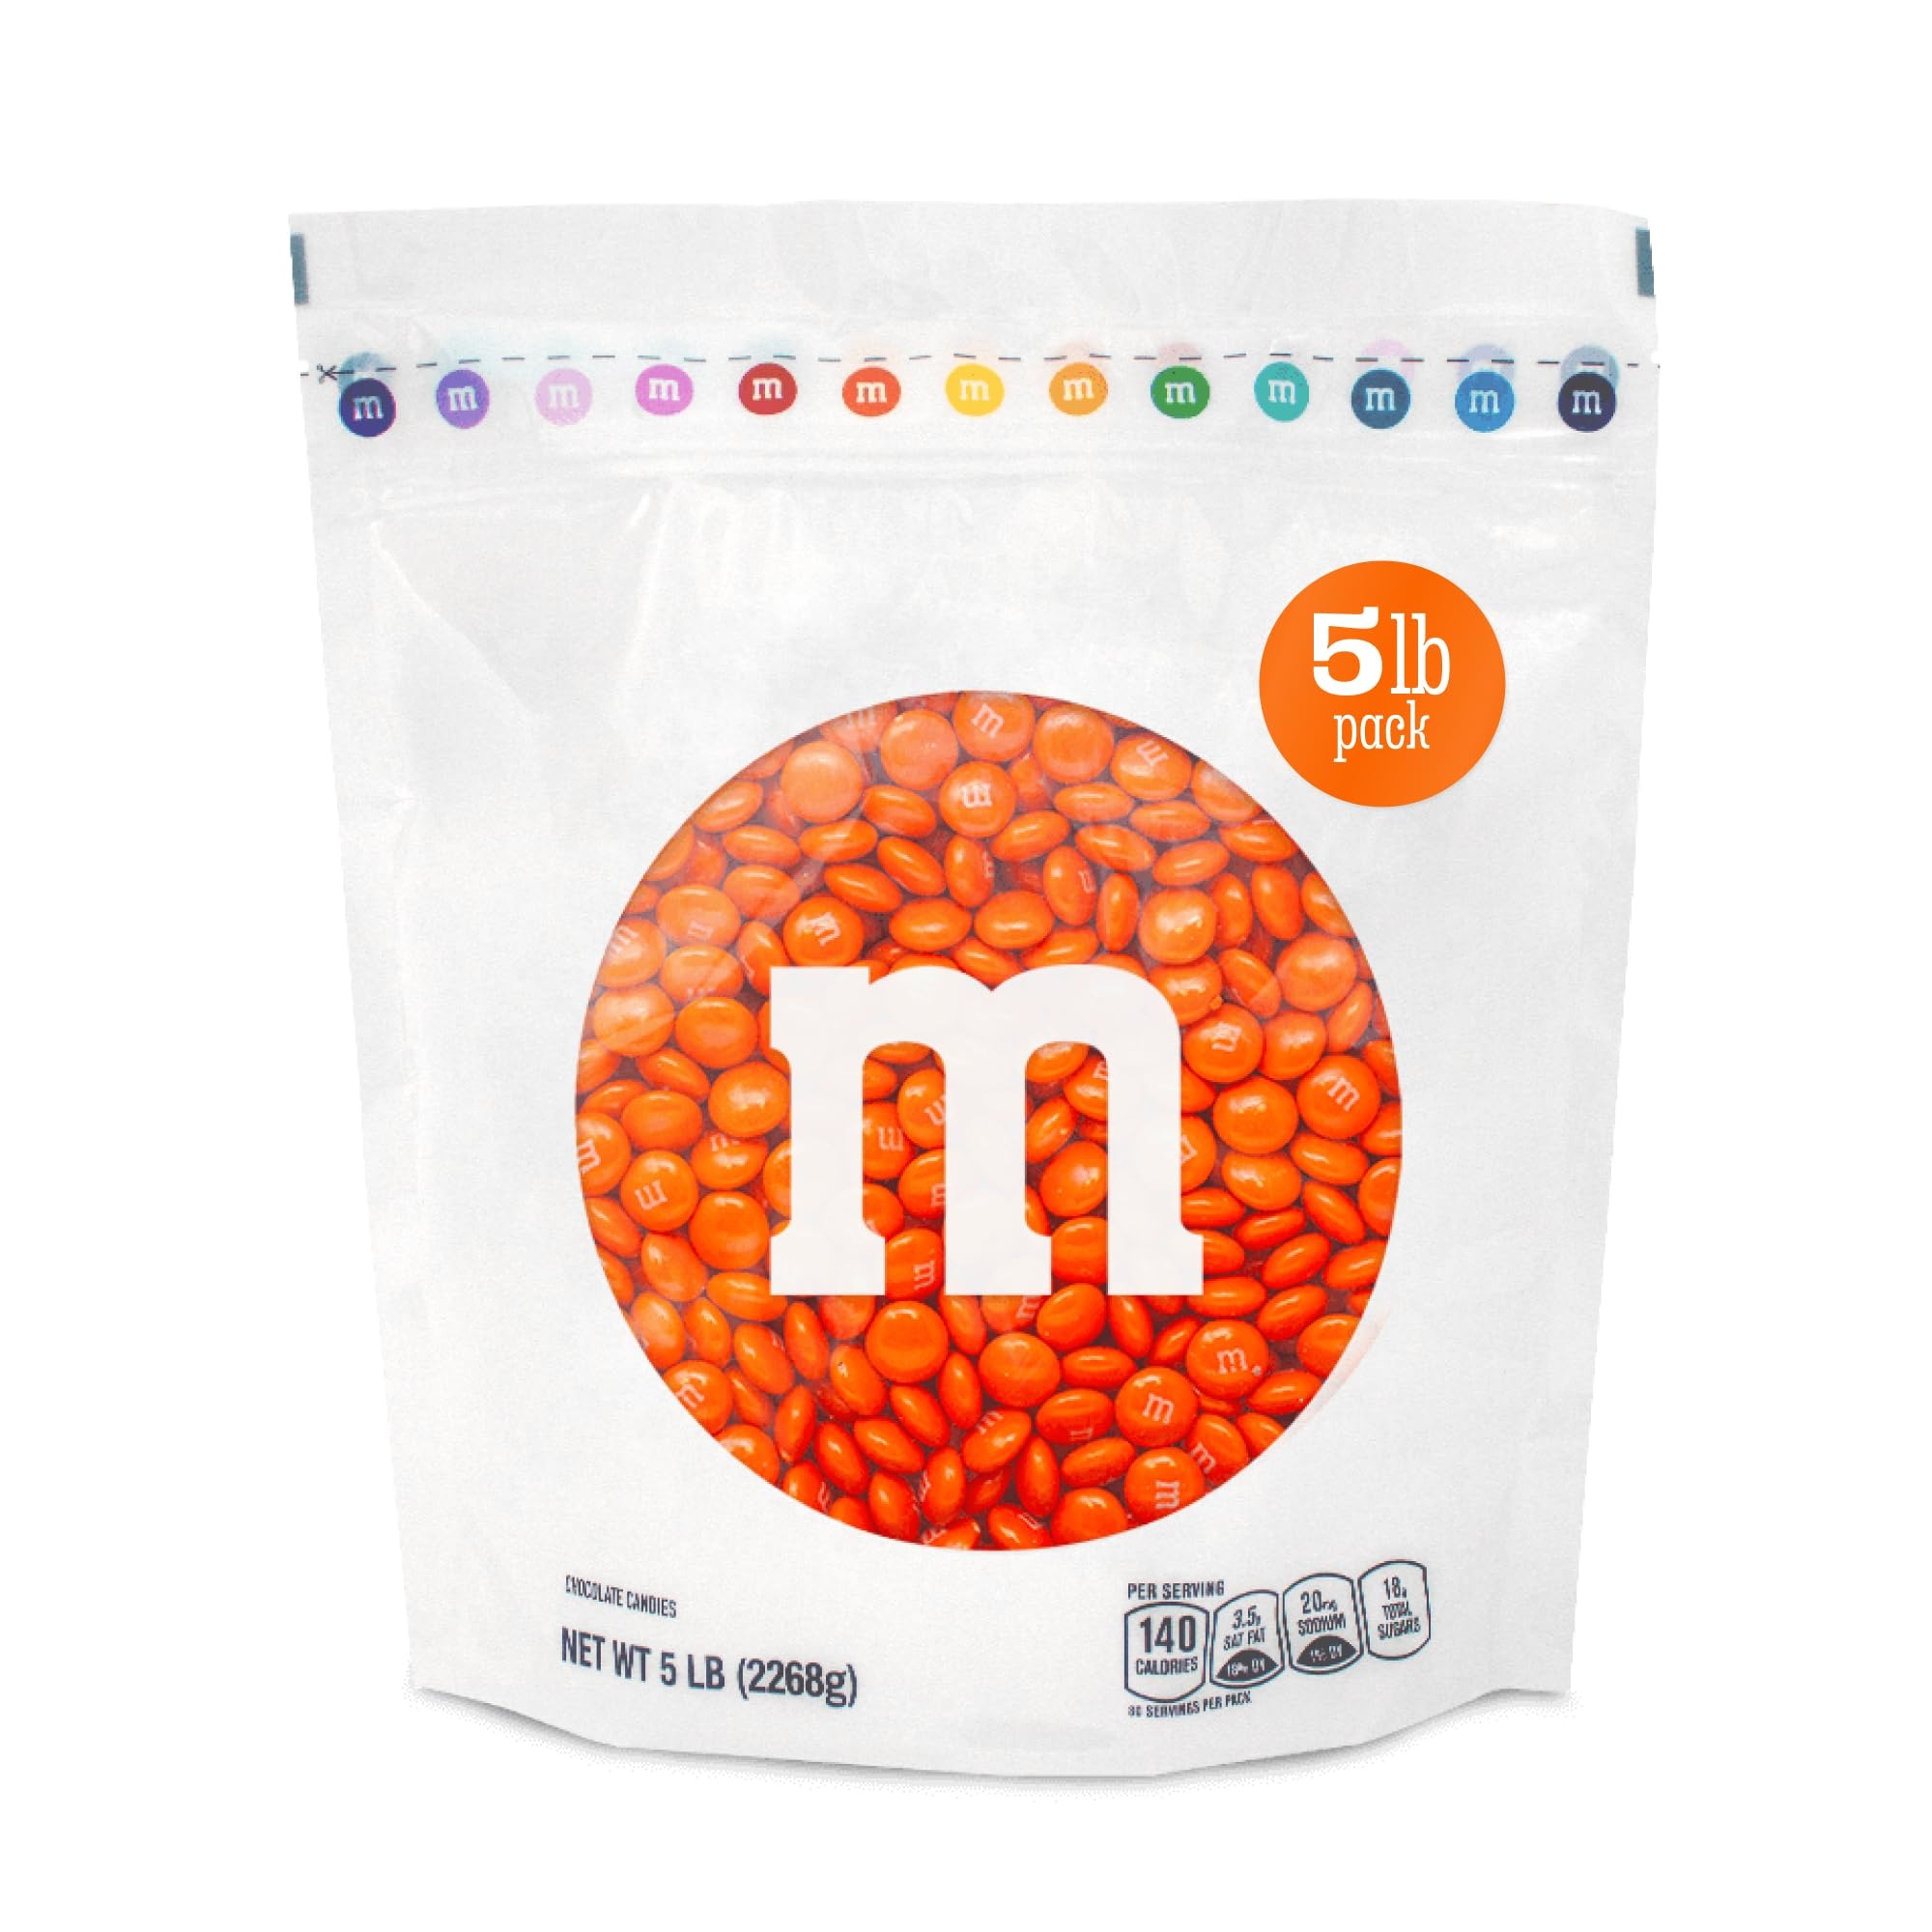
Item Name: M&M’S WORLD Orange Milk Chocolate Candy, 5lbs of M&M'S in Resealable Pack for Candy Bars, Halloween Trick or Treat Favors, Birthday Parties, Dessert Tables & DIY Party Favors
Bullet Point 1: CELEBRATE COLORFUL CHOCOLATE FUN! Thinking of unique engagement decorations or chocolate gifts? There's nothing more special than M&M's milk chocolate candy bulk
Bullet Point 2: NO MORE TRICKS, JUST PURE DELIGHTFUL TREATS! M&M'S is an all-around party candy then, now, and beyond, from guessing games, cupcakes, and cookie tops to edible decorations. Bring home extras in a chocolate box or spare and share to make friends
Bullet Point 3: FUN AND EXCITING FOR SPOOKTACULAR PARTIES! Whether placed inside the bottles, small jars, or candy bags surprise, M&M'S milk chocolate orange candy is perfect for any party gatherings or celebrations like Halloween party, or trick or treat giveaways
Bullet Point 4: FRESHNESS AND QUALITY! Store your M&M'S milk chocolate at room temperature and out of direct sunlight. Do not refrigerate nor expose at high temperature to retain the edible prints
Bullet Point 5: 5 POUNDS TO MAKE YOUR PARTY FAVORS FUN! We also have 2 lbs bags available for even more loads of fun. Invite family and friends to celebrate and enjoy the company with Orange M&M'S Bulk Milk Chocolate Candy now
Value: 80.0
Unit: Ounce

Price: 84.99